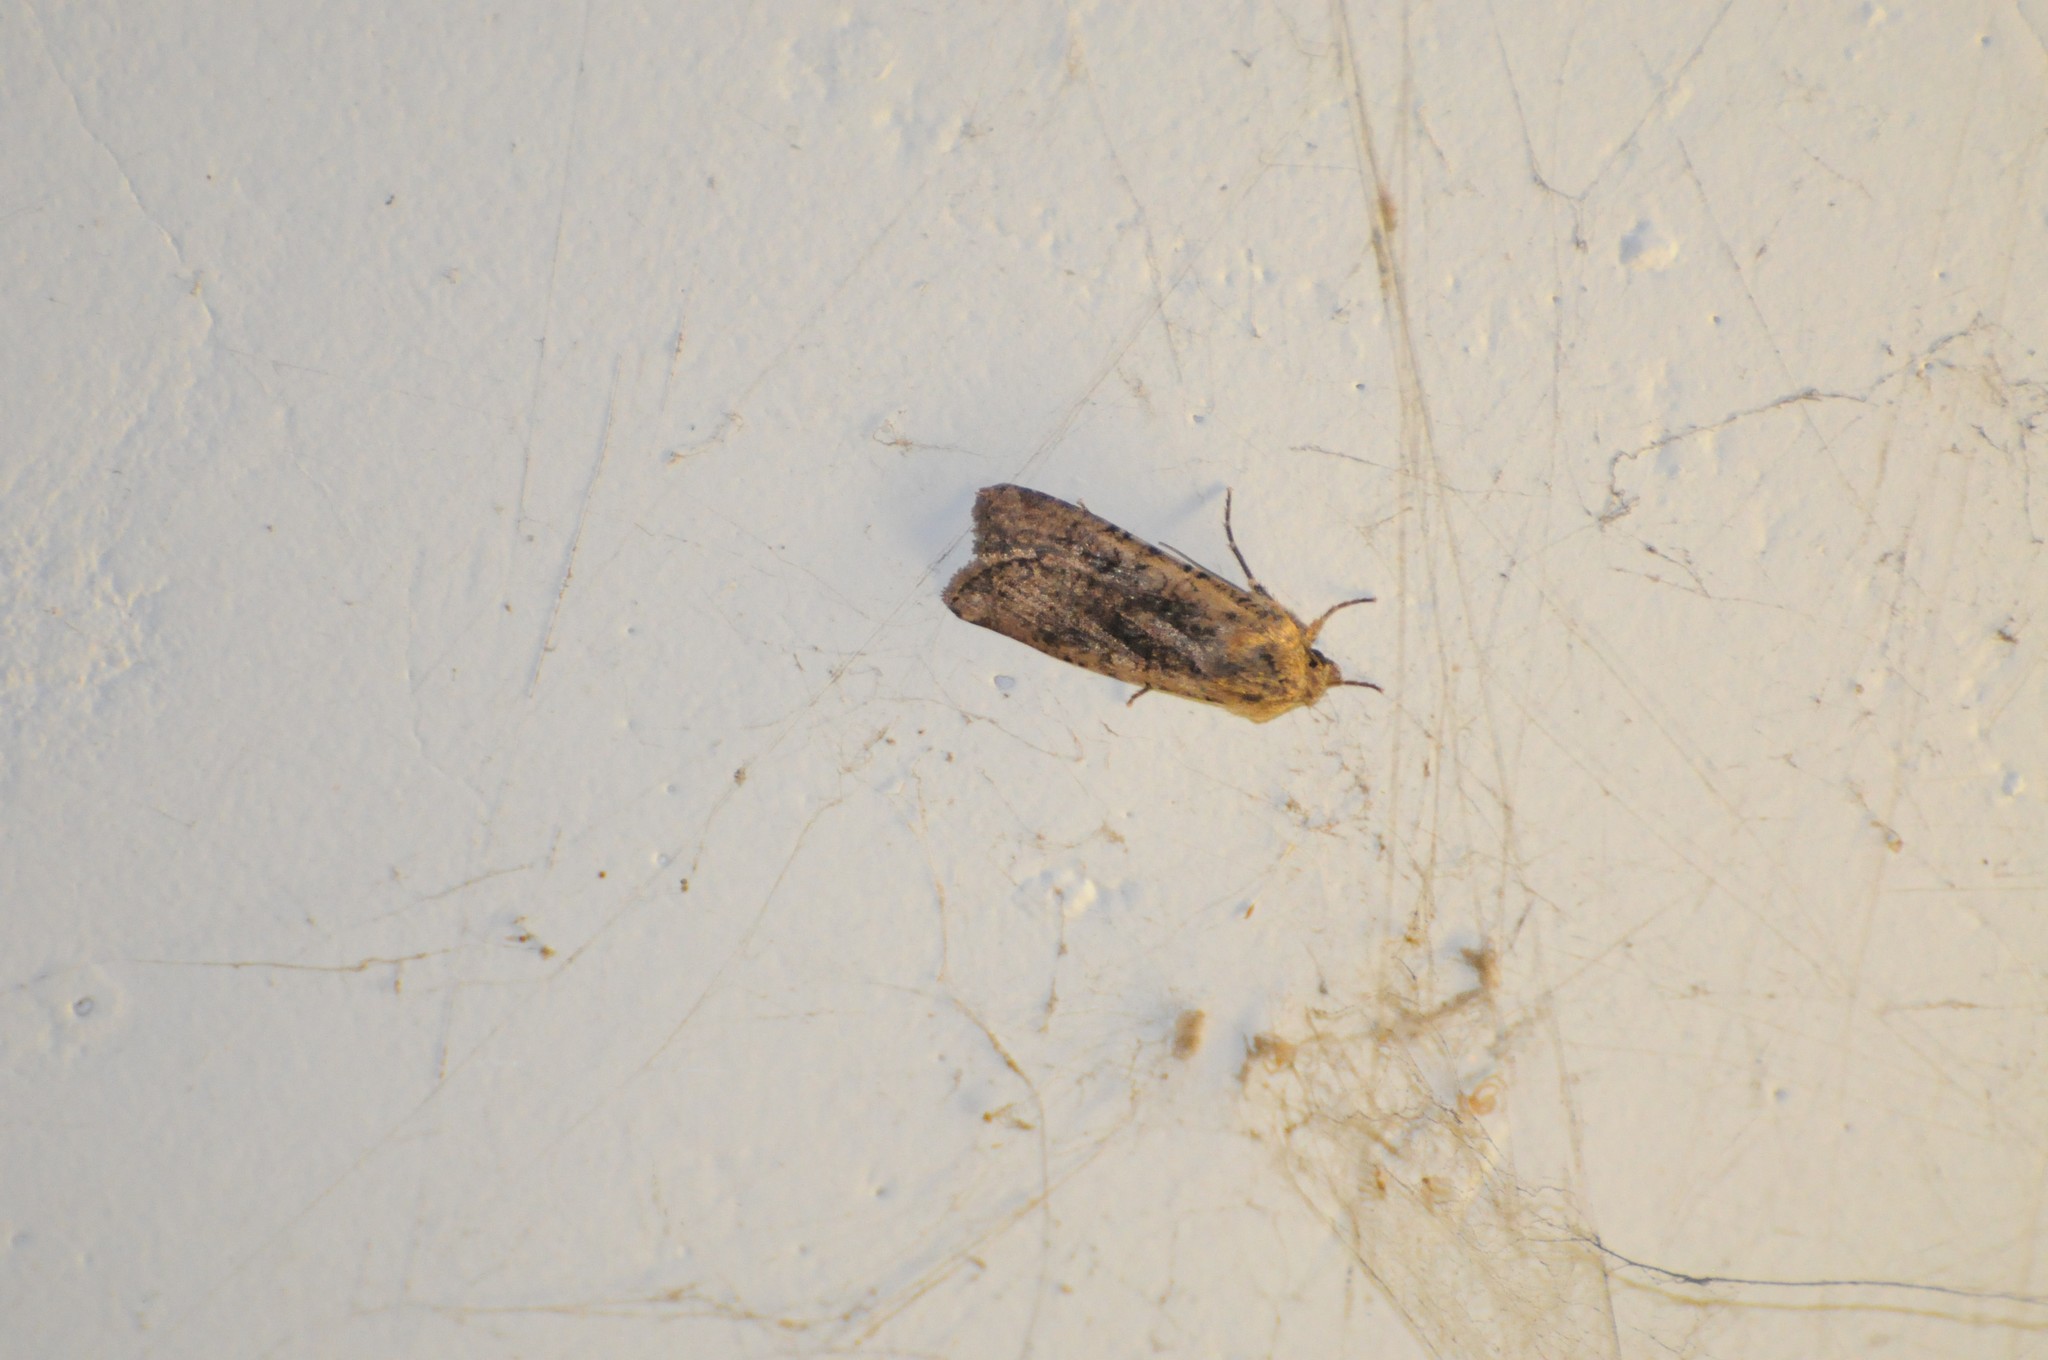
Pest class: cutworms